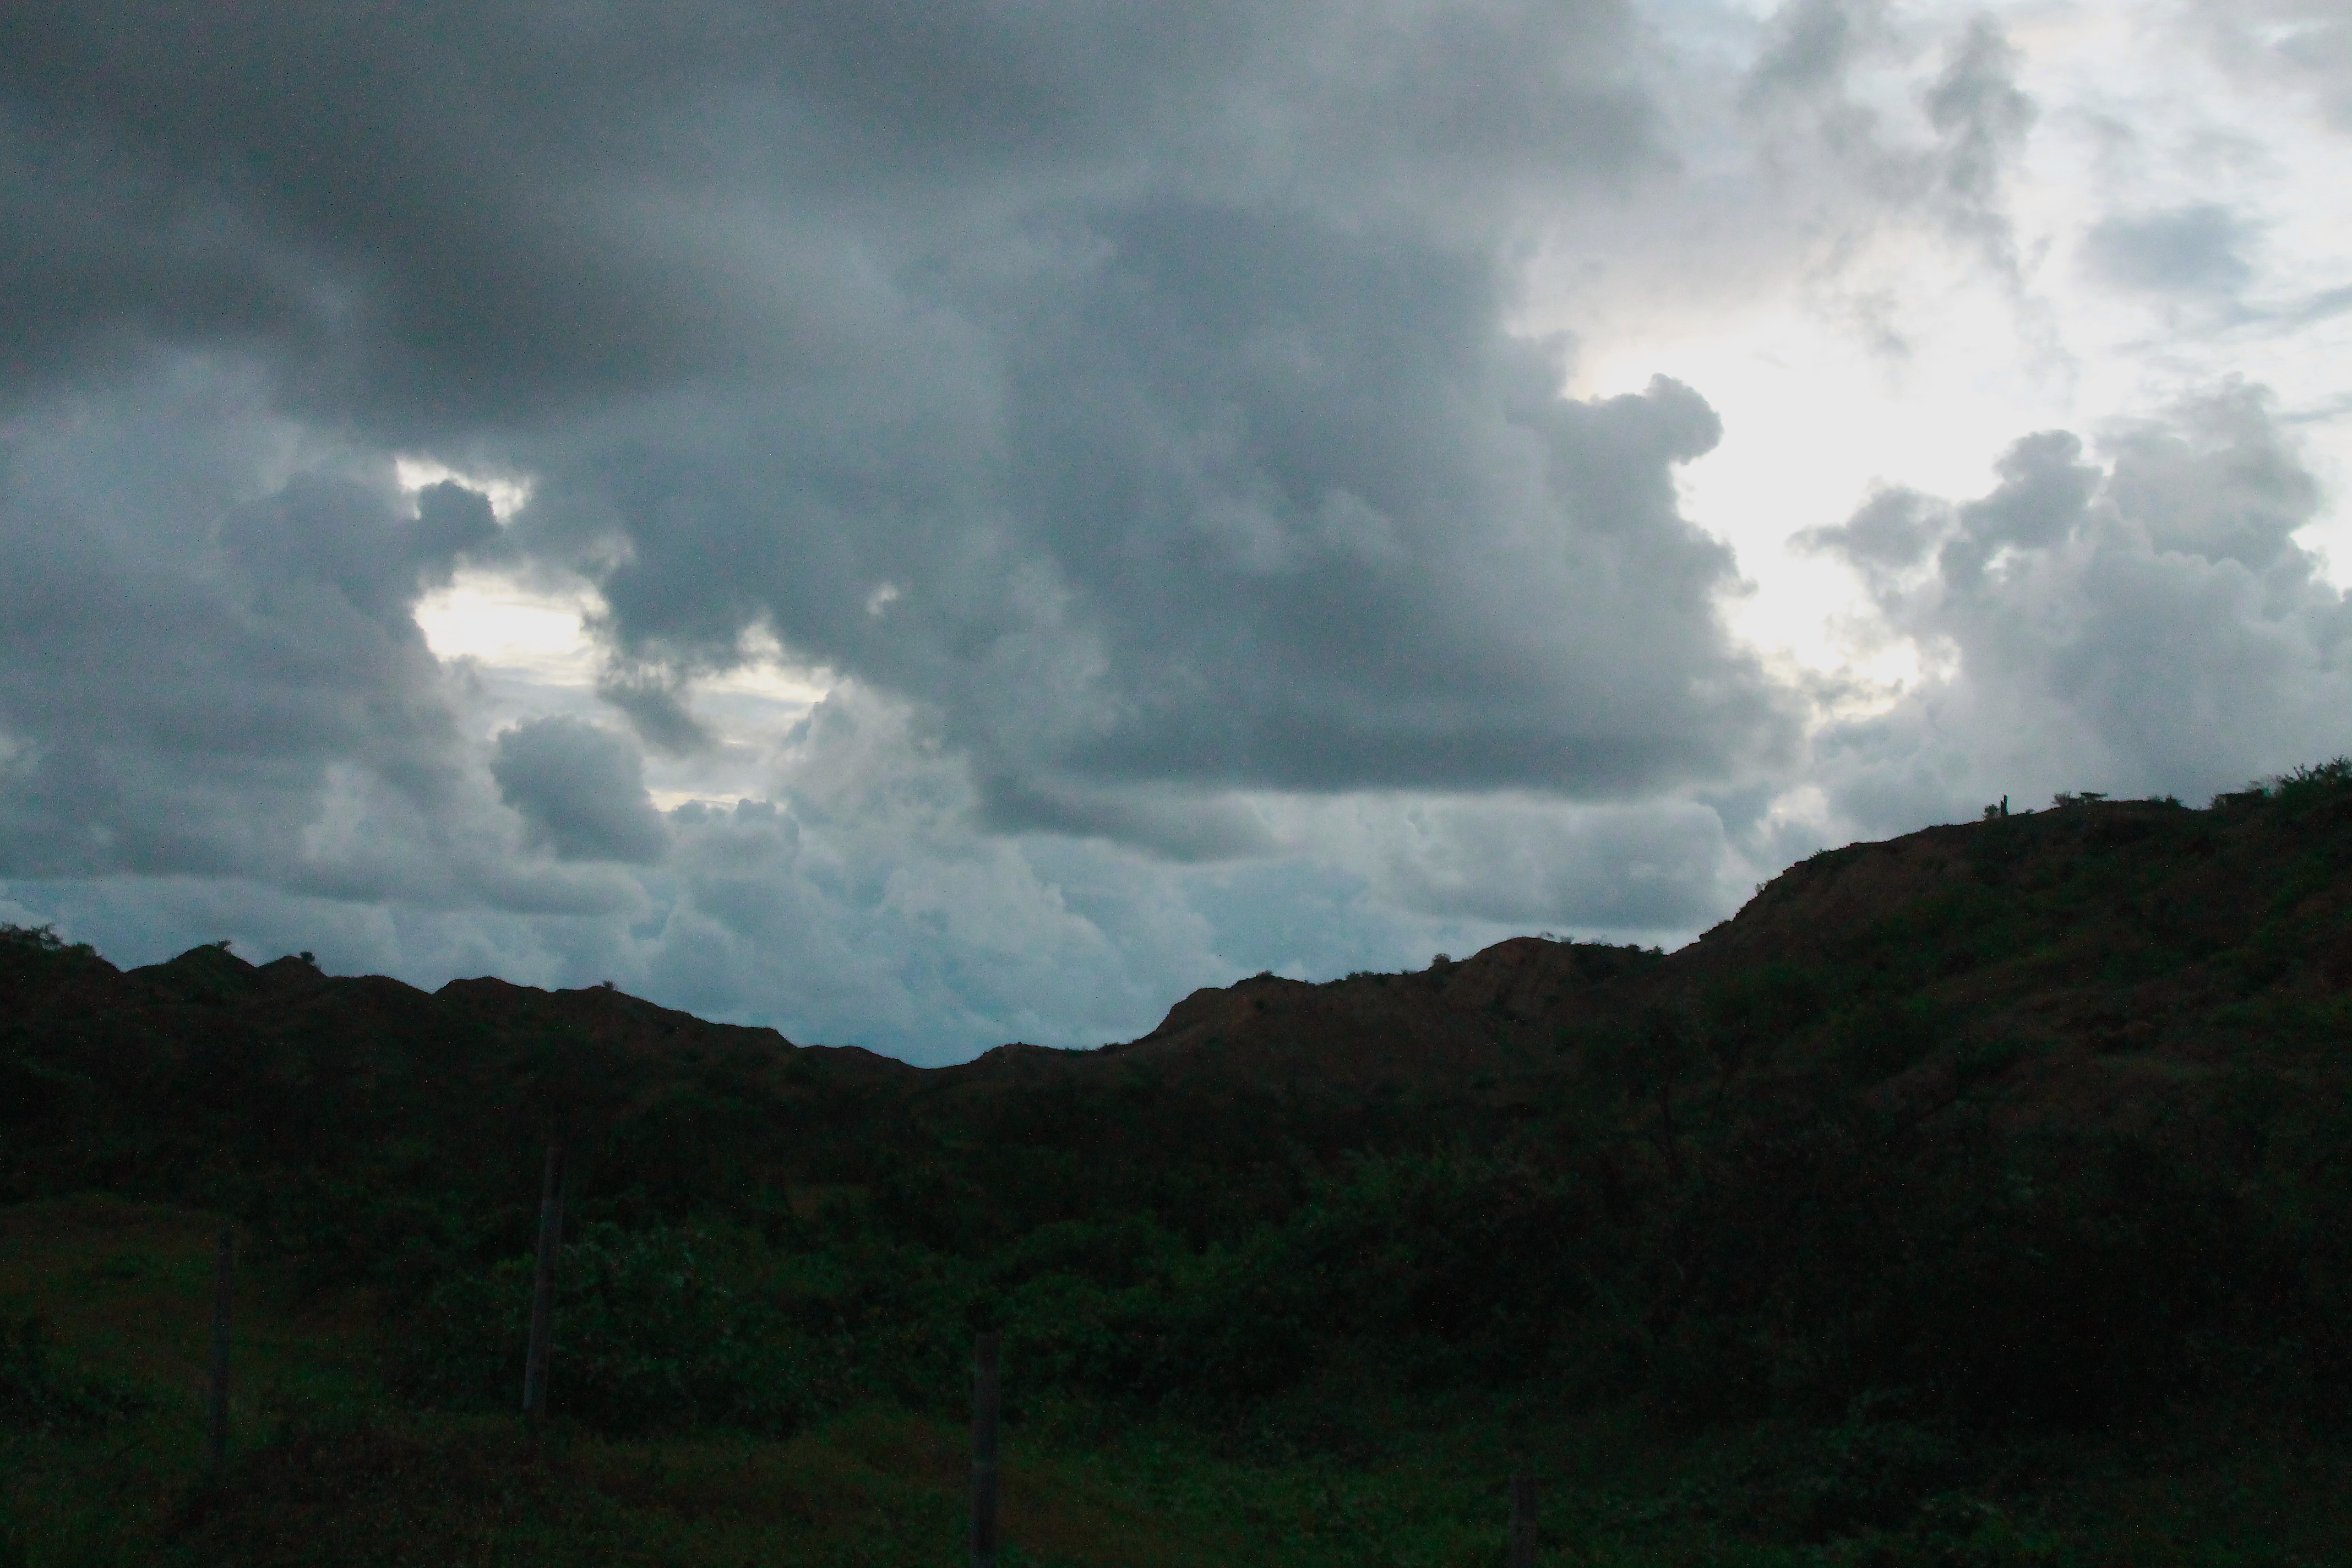
hill, natural, sky, cloud, nature, highland, green, cumulus, atmospheric phenomenon, mountainous landforms, atmosphere, daytime, wilderness, hill station, mountain, landscape, meteorological phenomenon, grassland, rural area, fell, horizon, sunlight, grass, tree, terrain, geological phenomenon, valley, plain, forest, mountain range, ridge